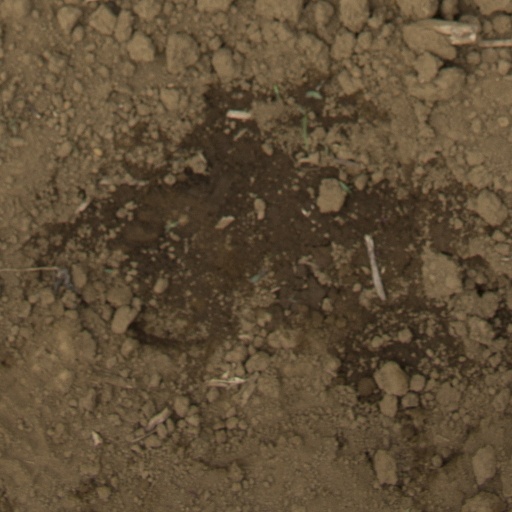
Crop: Jerusalem artichoke